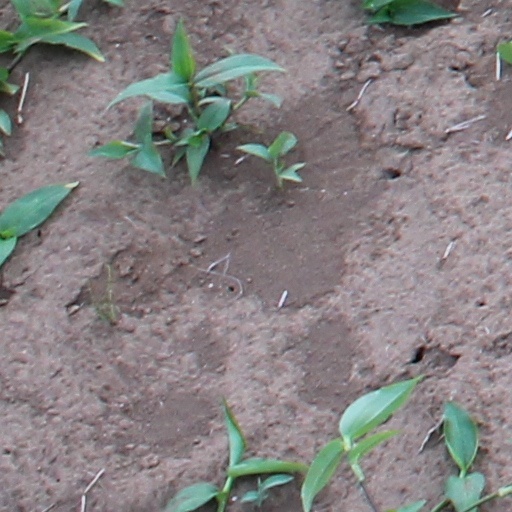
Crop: wheat